Wong Shee Ping

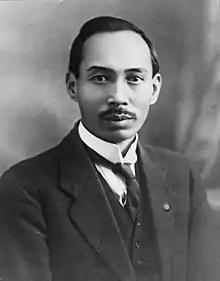
Wong,

Wong Shee Ping ( – 1948), 黃樹屏, also known as Wong Yau Kung 黃右公/黃又公, was a Chinese writer, newspaper editor, political activist and Christian preacher.